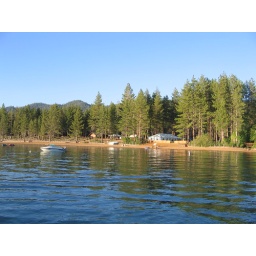
Beautiful Lake Tahoe, a sidetrip from our NAOSMM Conference in Renoe, NV. Gorgeous clear water for these eyes from Texas!